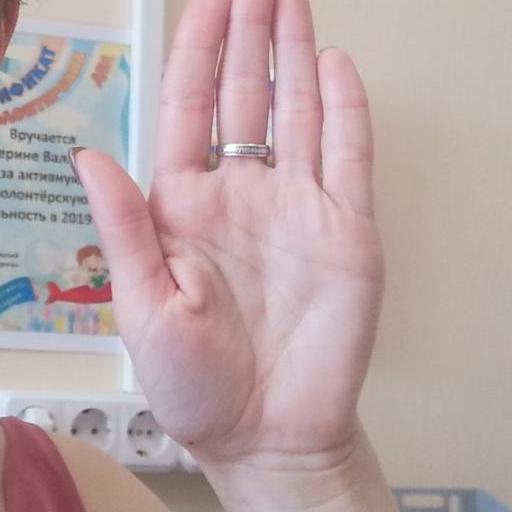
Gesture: stop